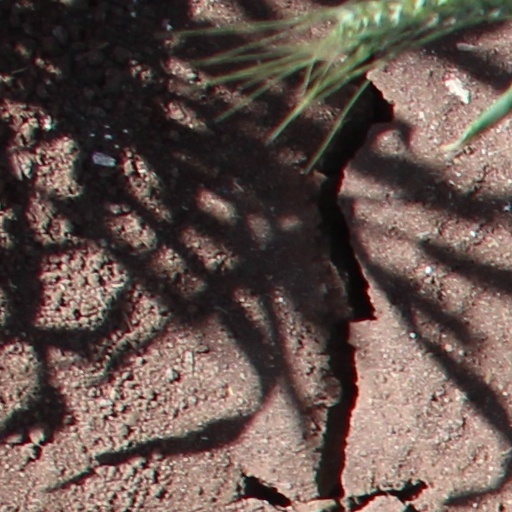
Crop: wheat